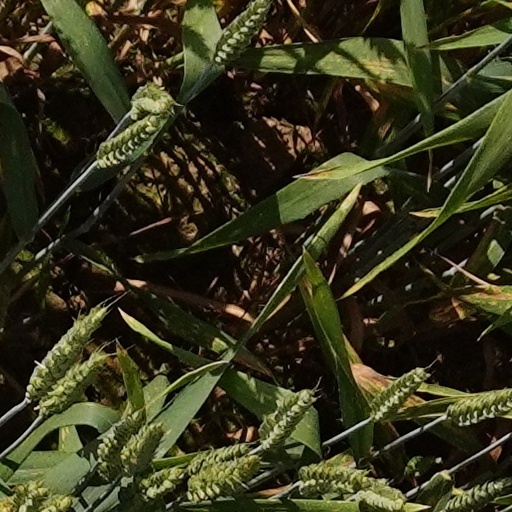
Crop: wheat